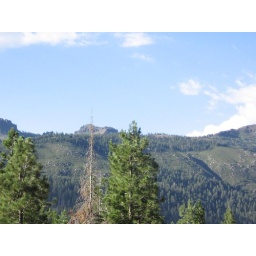
a semi-decent view, and a quick shot from out the passenger-side window and over the car towards the driver's side.